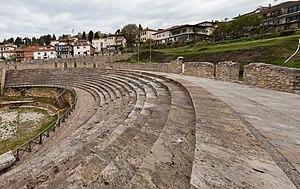
Ohrid est une municipalité et une ville du sud-ouest de la Macédoine du Nord, située sur le lac du même nom. La municipalité comptait 55 749 habitants en 2002 et couvre 389,93 km². La ville en elle-même comptait 42 033 habitants, le reste de la population étant réparti dans les villages alentour. Grâce à ses richesses tant naturelles qu'historiques et artistiques, Ohrid est la capitale touristique du pays. Ses plages sur le lac ainsi que son port de plaisance en font aussi la principale station balnéaire macédonienne. Ohrid possède par ailleurs le deuxième aéroport international du pays, l'aéroport Saint-Paul l'Apôtre.
Le théâtre antique d'Ohrid est un théâtre construit peu de temps avant la conquête romaine de la région, vers 70 après Jésus-Christ. Il se trouve dans la vieille ville d'Ohrid, dans le sud-ouest de la République de Macédoine du Nord. Certains sièges en pierre portent encore le nom de la famille auxquels ils étaient attribués. Utilisé par les Romains comme amphithéâtre, le théâtre fut oublié pendant des siècles puis découvert au début du XXᵉ siècle. Les premières fouilles eurent lieu de 1959 à 1960 et le monument, qui couvre environ 4 000 m², accueille à nouveau des spectacles lors de festivals. Il a été classé au patrimoine mondial de l'Humanité au titre de la région d'Ohrid en 1980.